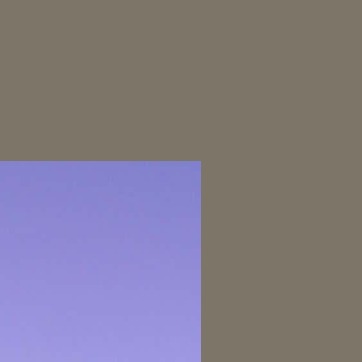
Material: sky